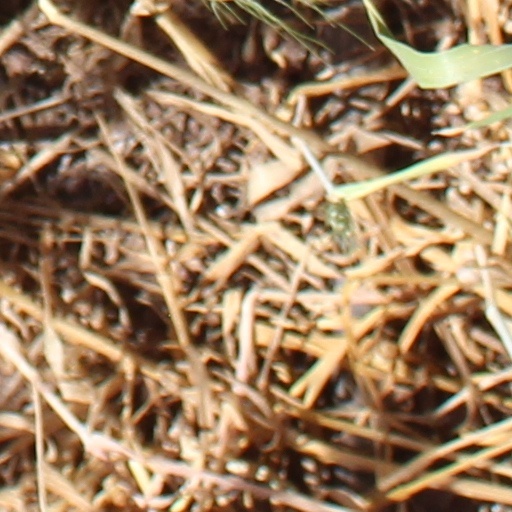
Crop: wheat